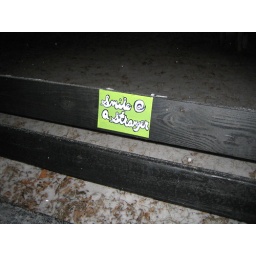
A bench by the lake in the winter with our Gureilla Art sign